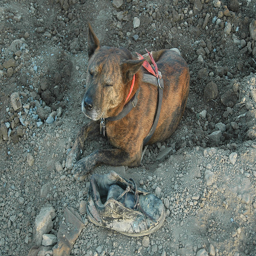
A brown dog laying on a rock covered dirt ground.
Poor looking dog on ground with very old shoe, appearing abandon.
A dog laying on the ground with an old shoe by it
a dog resting in a hole in the dirt with an old shoe by  him
A dog sitting down during the day near a shoe.